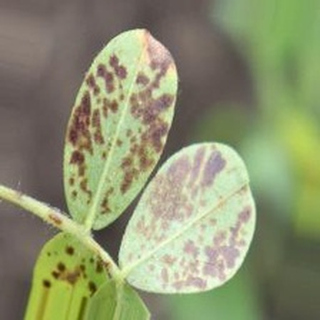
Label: groundnut_rust